Chuka Umunna

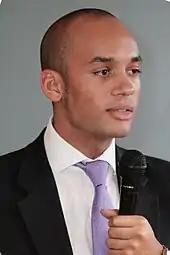
Umunna in 2009

In March 2008, Umunna was adopted as the Labour Party's prospective parliamentary candidate for Streatham. At the 2010 general election, he was elected Member of Parliament (MP) for Streatham with a 3,259 majority; he gave his maiden speech on 2 June 2010. He took a particular interest in economic policy and reform of the City.